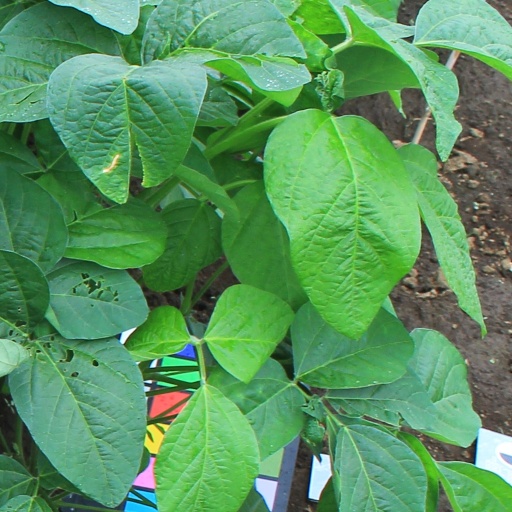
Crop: soybean